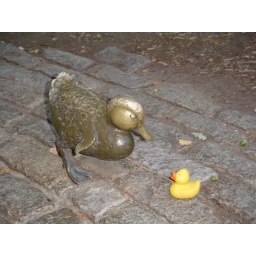
Make way for Ducklings in Boston Public gardens is inspired by a book about ducks in the park by Robert McCloskey.